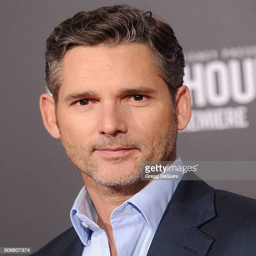
actor arrives at the premiere